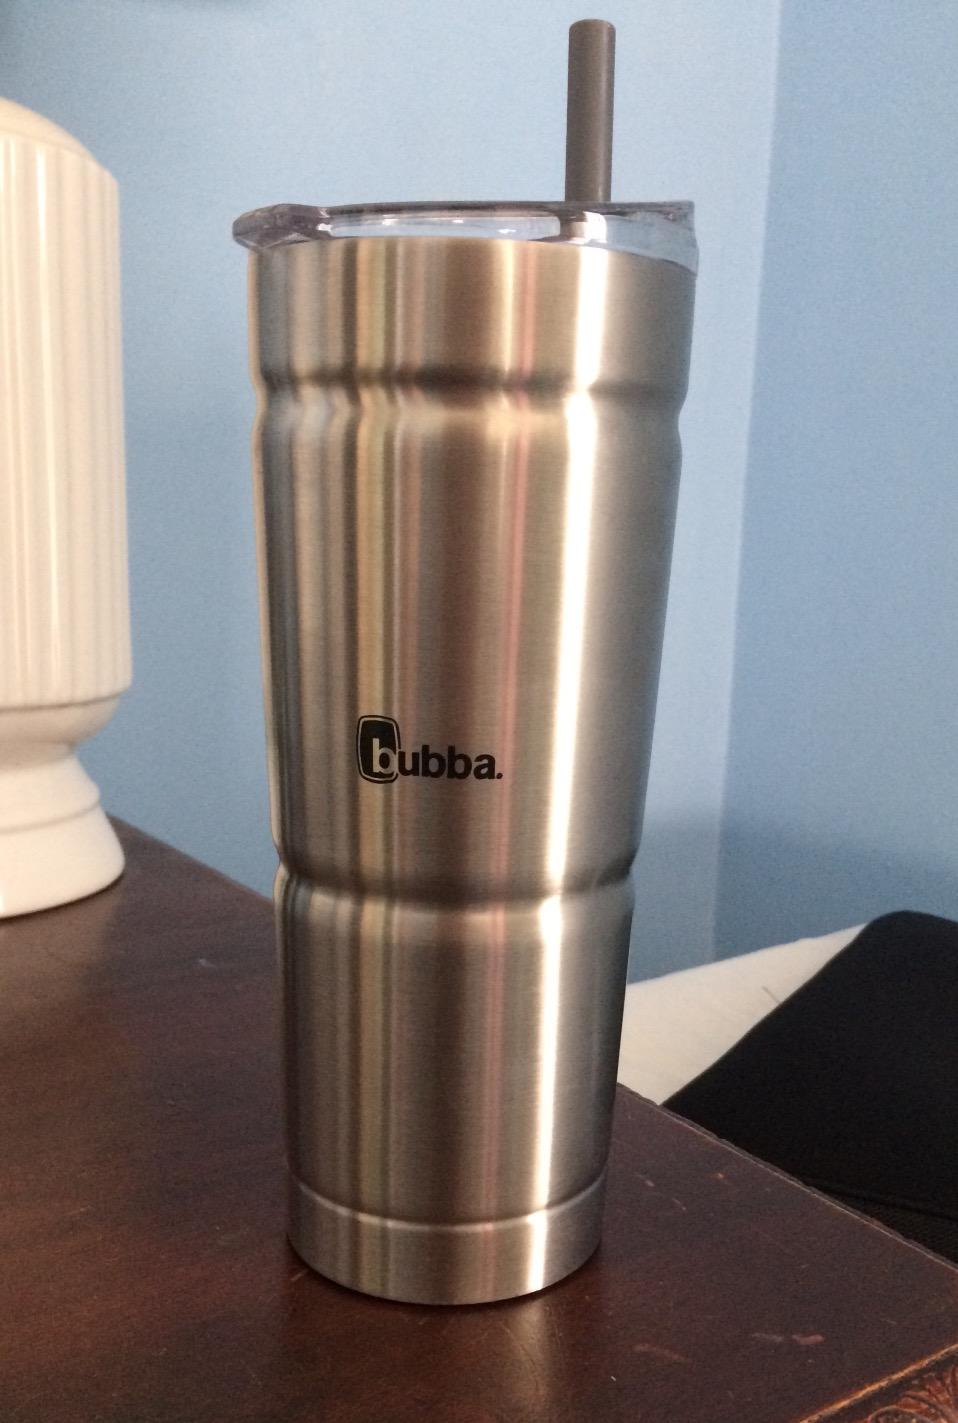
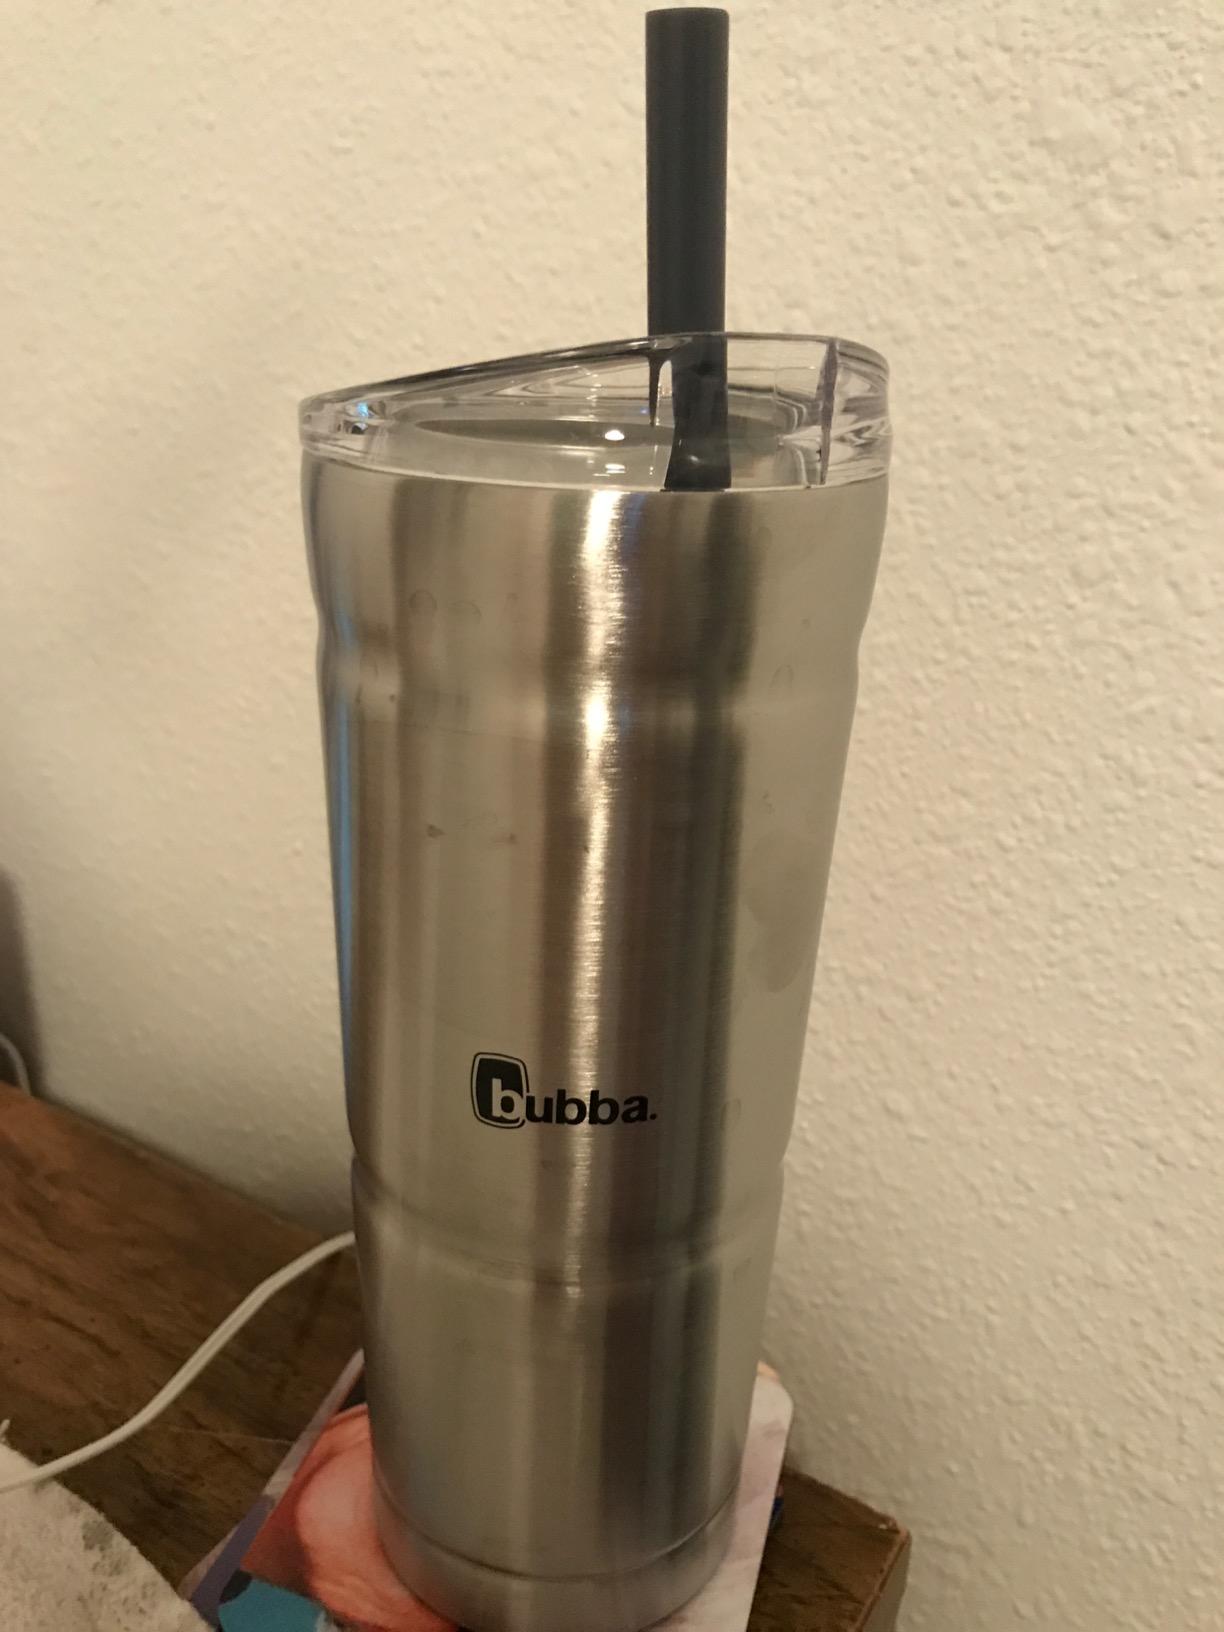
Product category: items_tea
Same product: yes